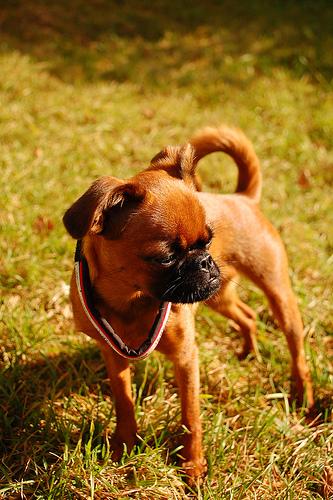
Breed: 209-n000042-Brabancon_griffo